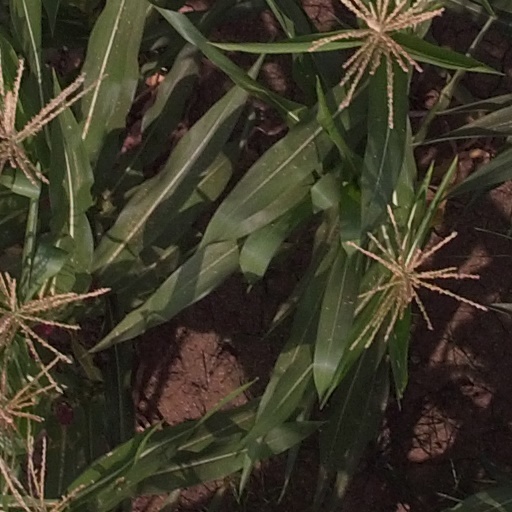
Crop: maize; corn